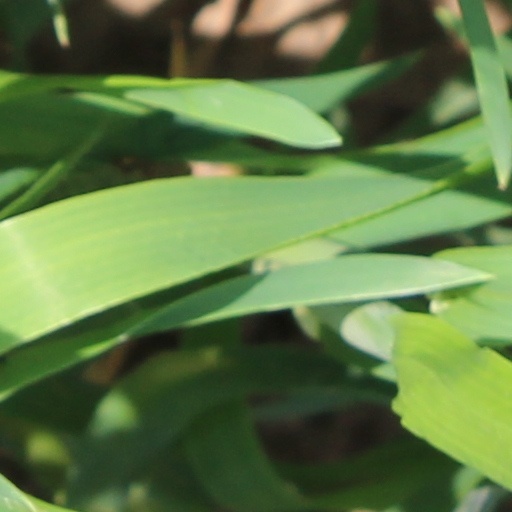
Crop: wheat